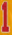
Number: 1